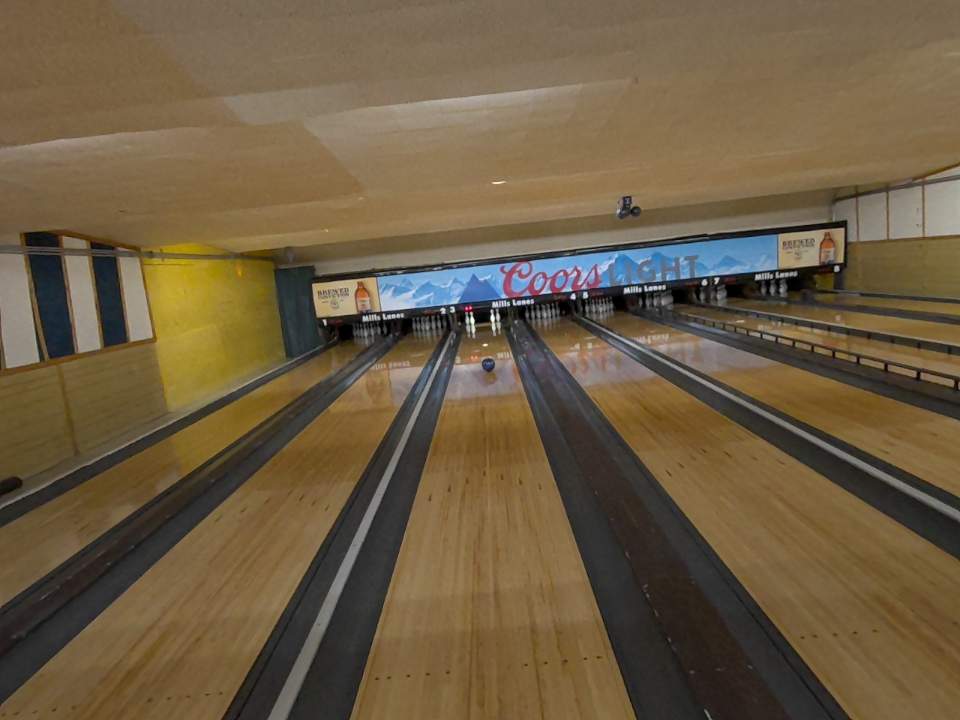
Object: bowling_ball